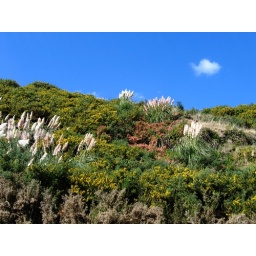
Beautiful vegetations on the hill of Whitecliffs. Notice a fish shaped cloud in the sky, cute